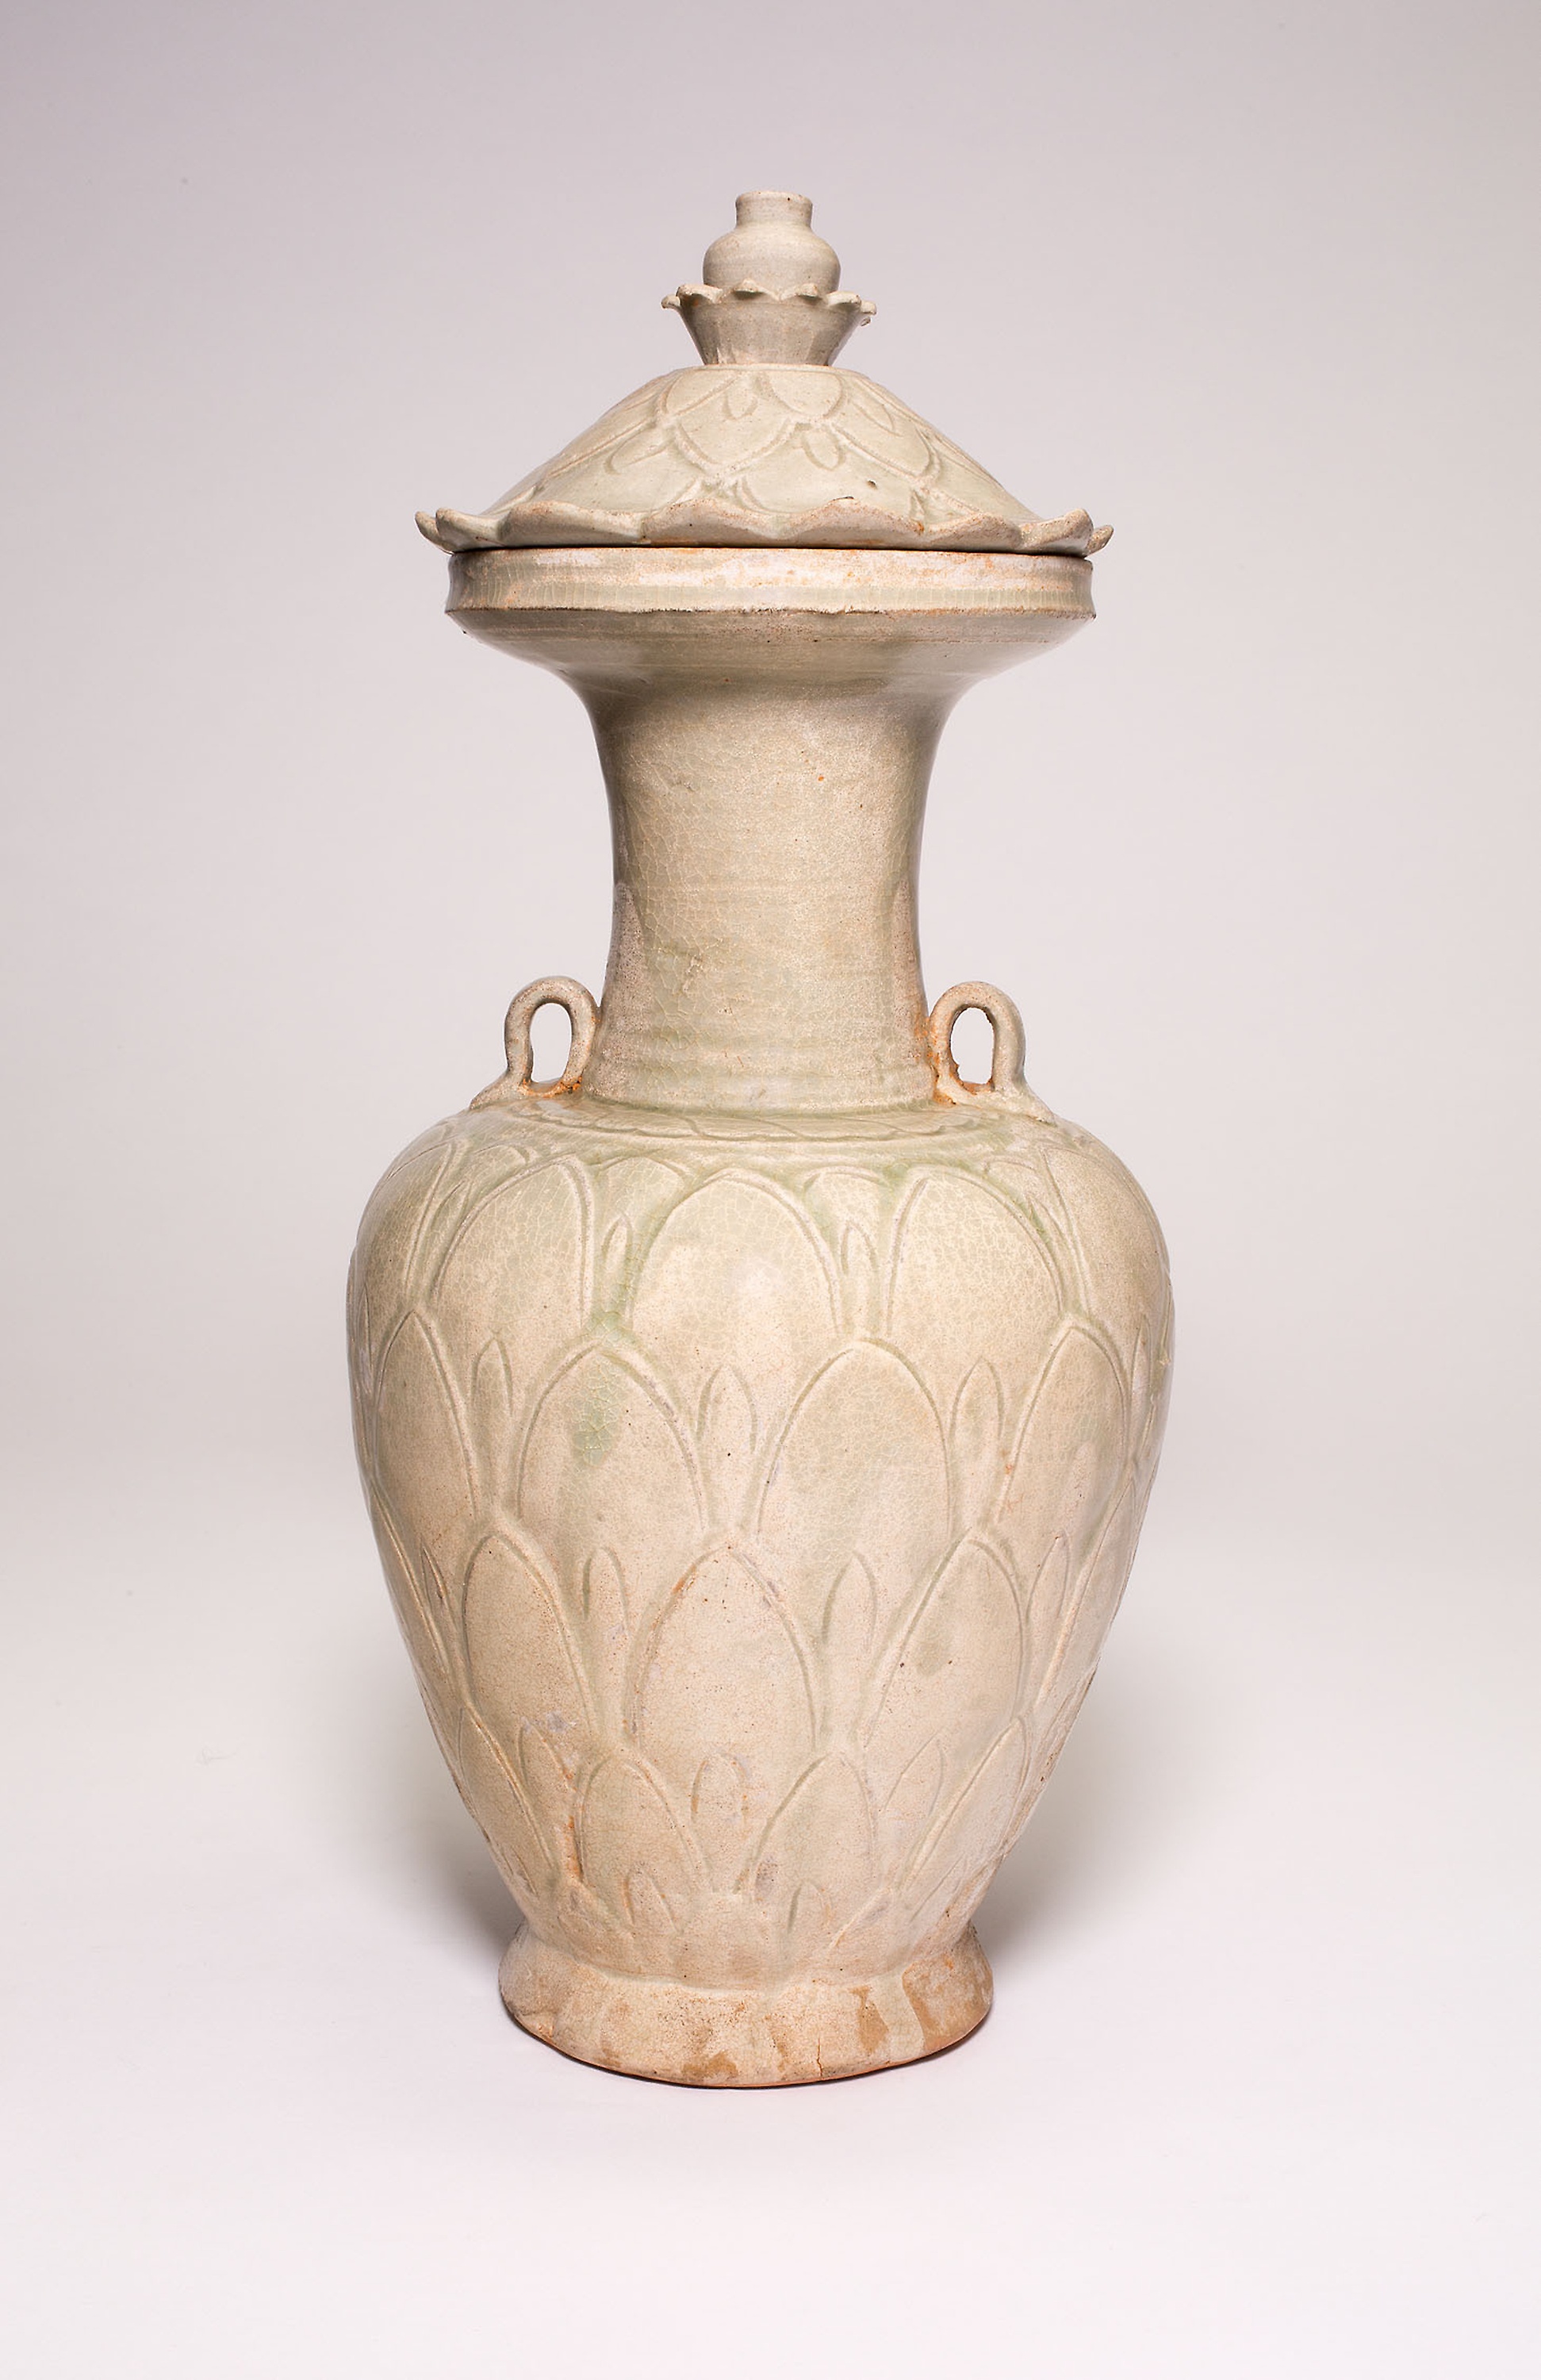
earthenware, vase, ceramic, urn, artifact, pottery, porcelain, serveware, antique, tableware, art